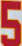
Number: 5